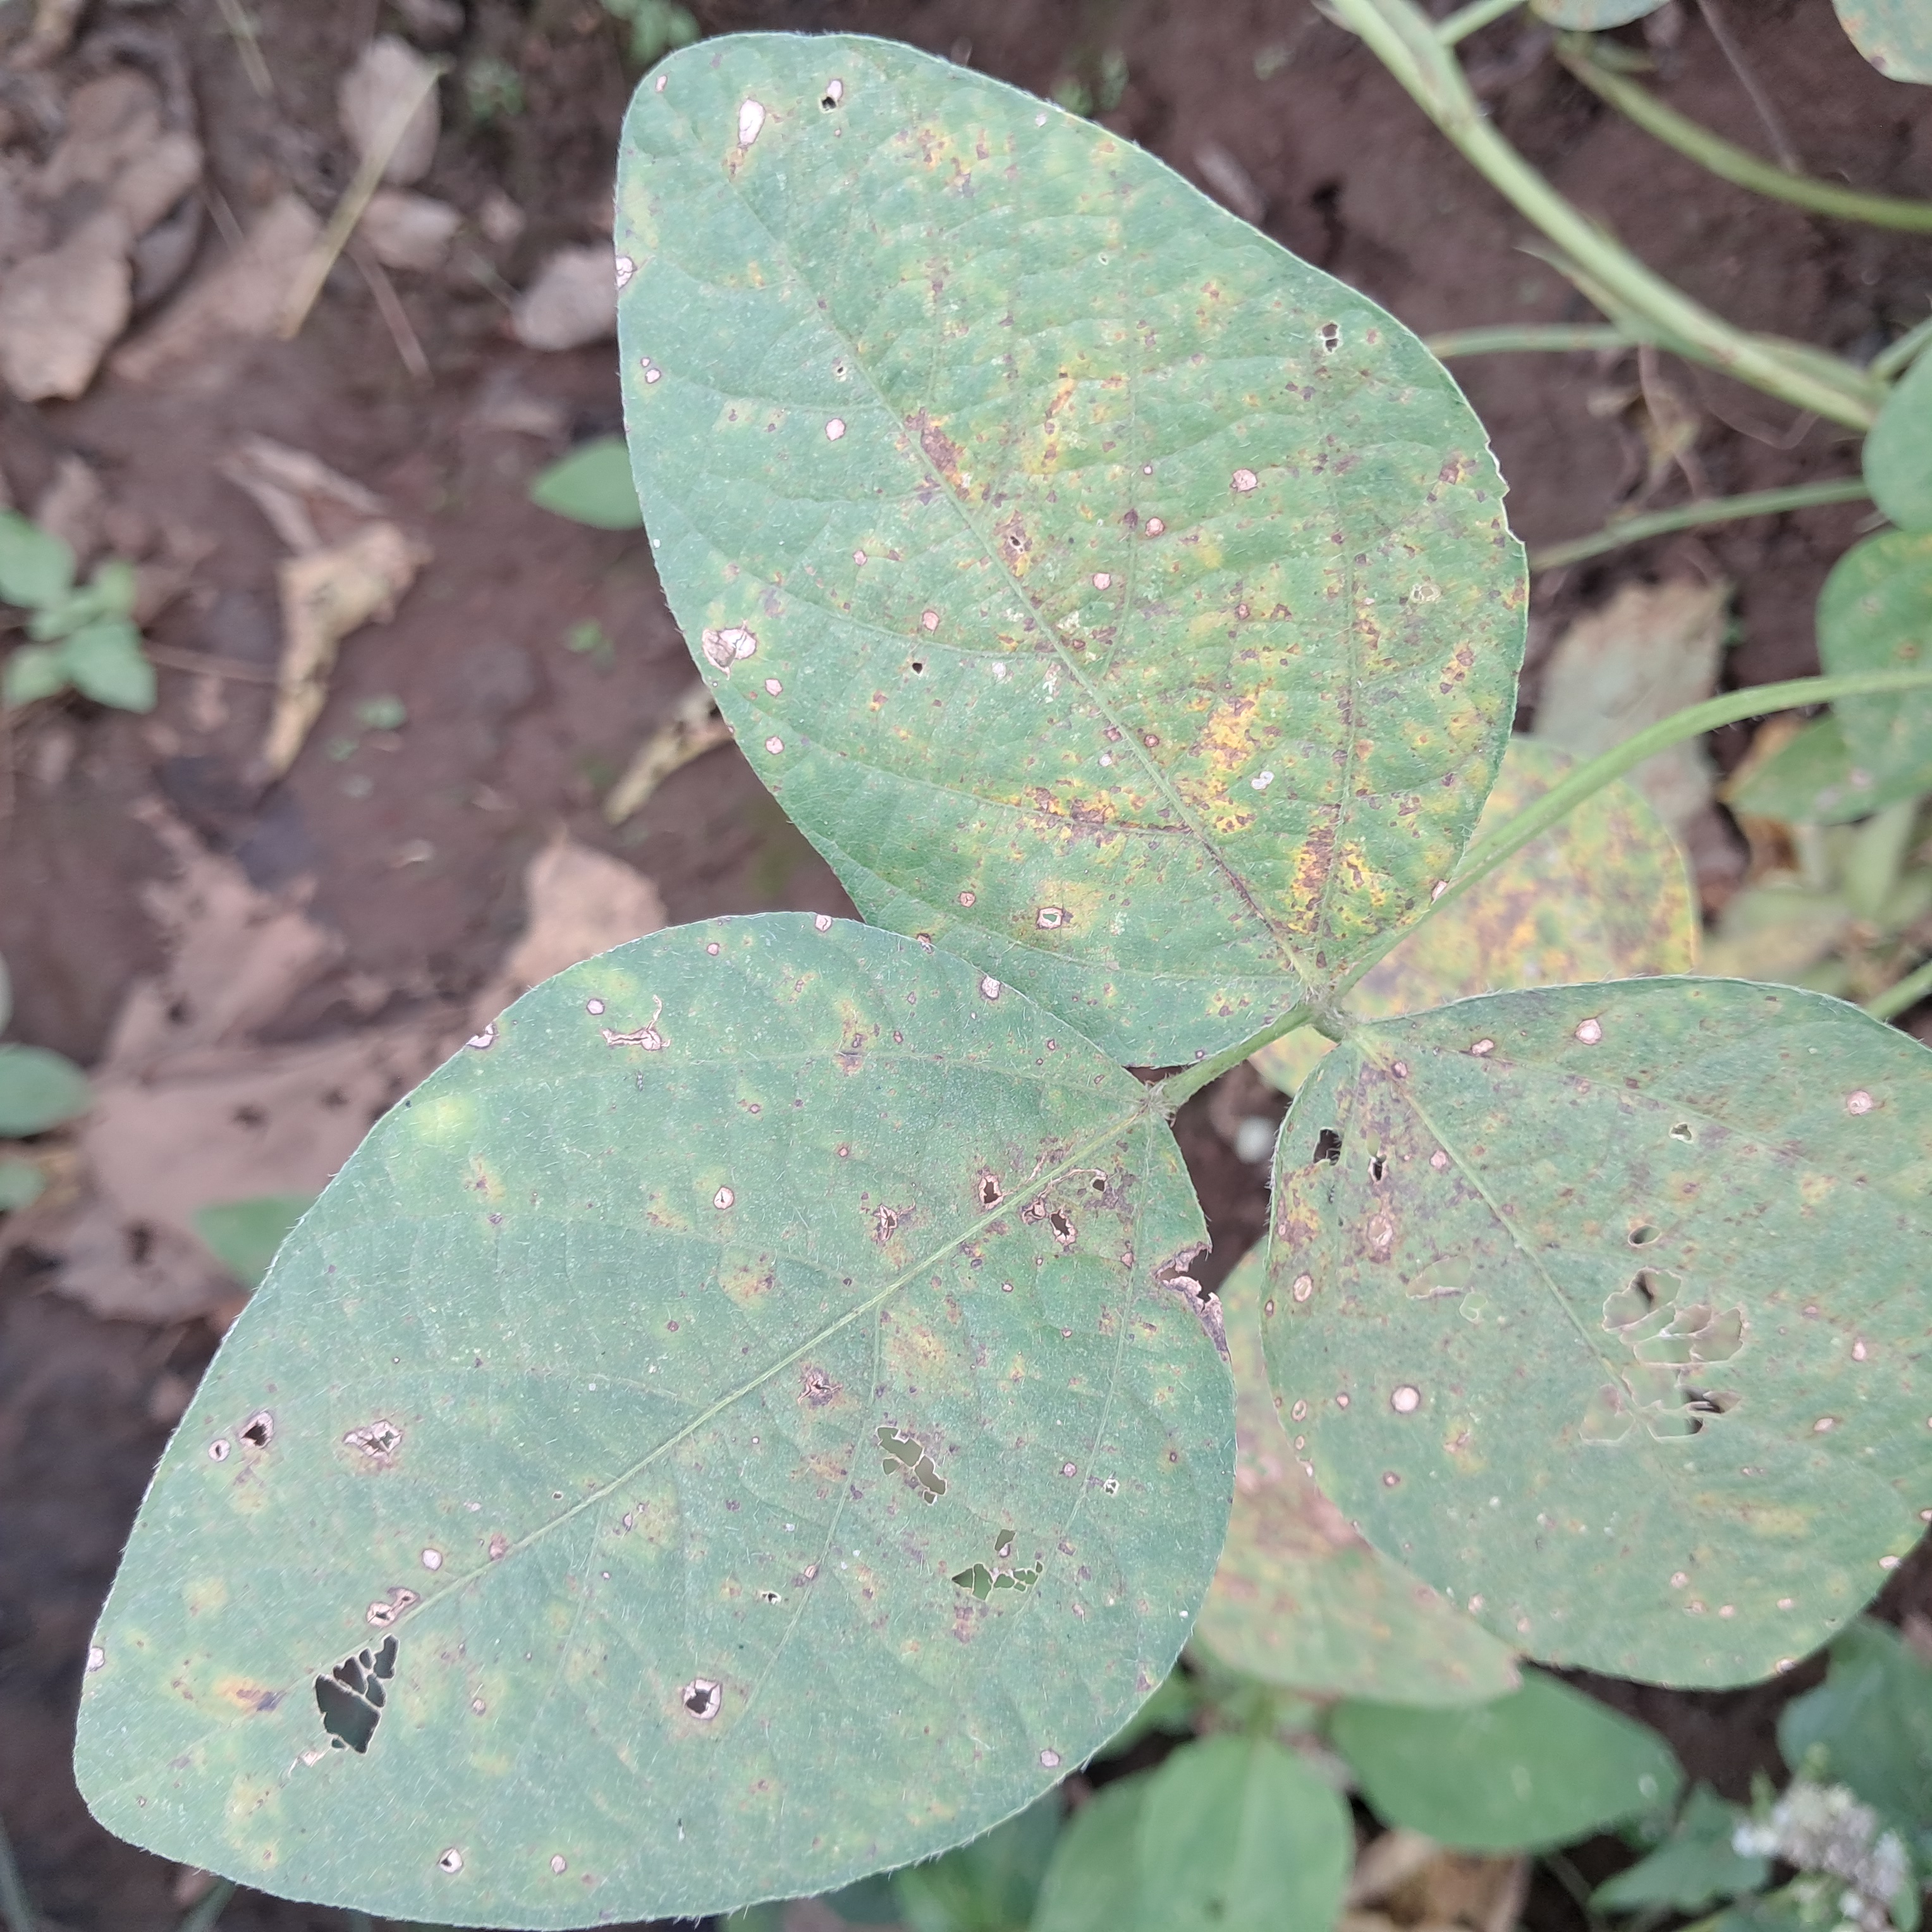
Label: Spectoria_Brown_Spot